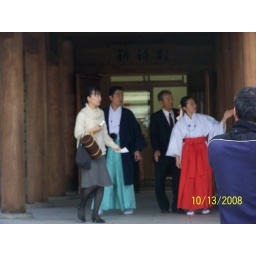
The gal in red hakama (pants) and white top is a miko, or shrine maiden.